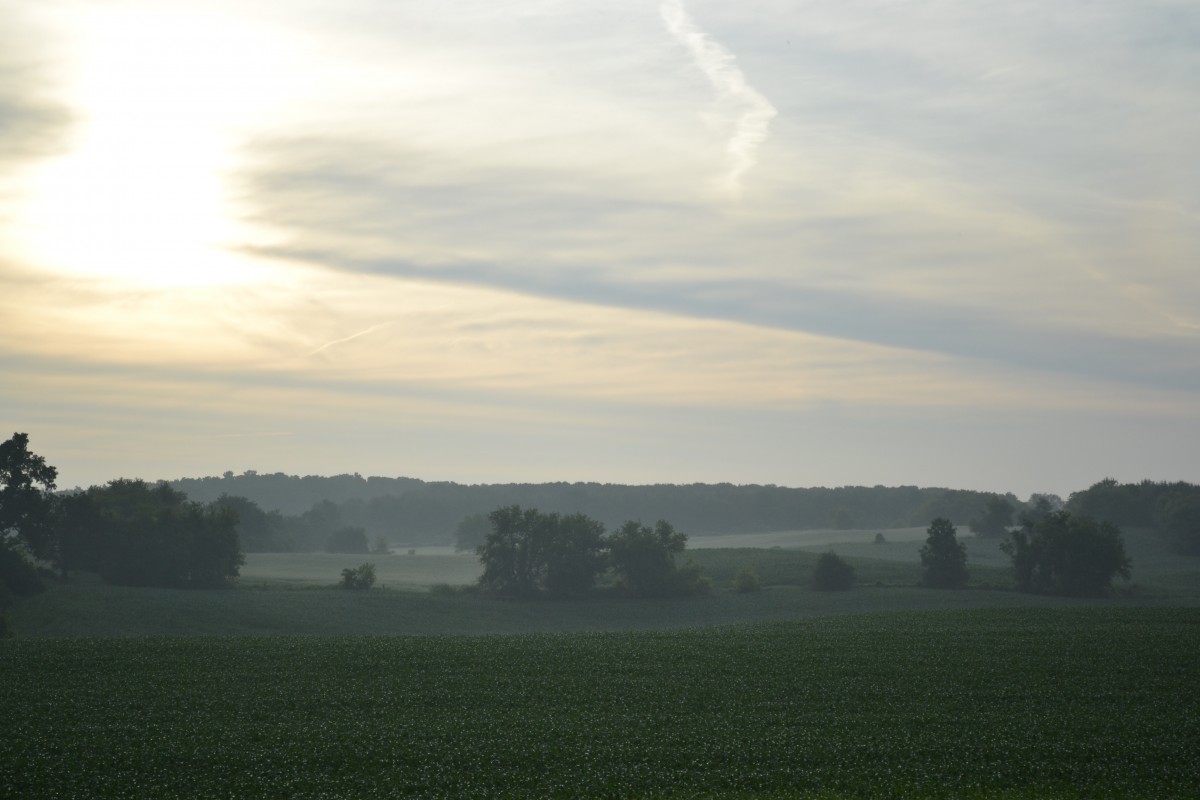
Tags: tree, nature, grass, horizon, cloud, sky, sun, fog, sunrise, sunset, mist, field, meadow, prairie, sunlight, morning, hill, dawn, dusk, evening, weather, haze, plain, rural area, meteorological phenomenon, atmospheric phenomenon